John Phillpotts (land agent)

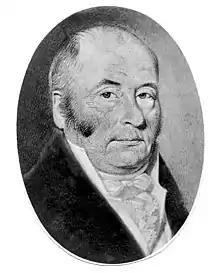
John Phillpotts

John Phillpotts (1743–1814) was a landowner and entrepreneur chiefly noted as the father of Henry Phillpotts, a controversial Bishop of Exeter.